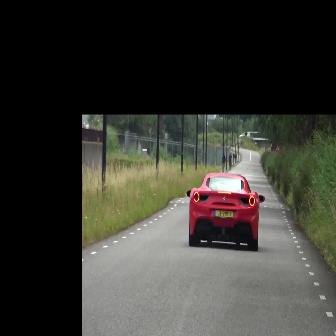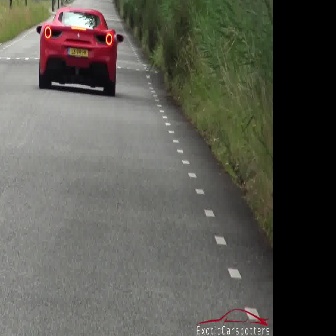
  Please identify the target specified by the bounding box [186,172,265,250] in the first image and locate it in the second image. Return the coordinates in [x_min,y_min,x_max,y_max] format.
Answer: [35,6,123,94]